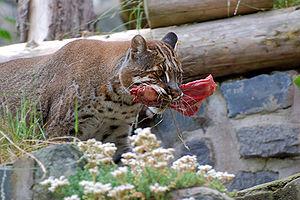
Le Chat de Temminck ou Chat doré d'Asie est un félin de taille moyenne du genre Pardofelis. Sa robe est généralement unie et de couleur rousse, mais de nombreuses variations existent, incluant des spécimens mélaniques, tachetés comme l'ocelot ou de couleur grise ; un marquage facial composé de bandes blanches permet de facilement le reconnaître.